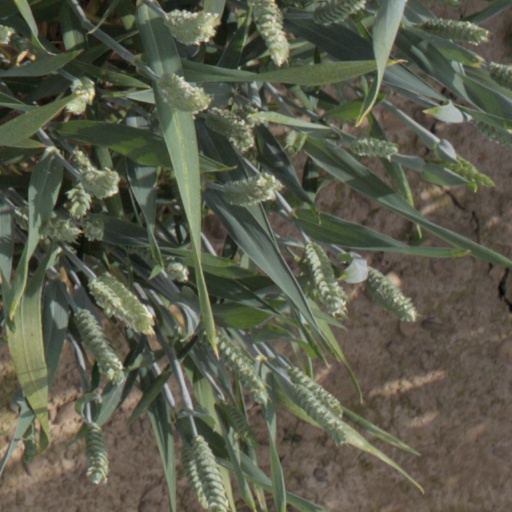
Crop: wheat